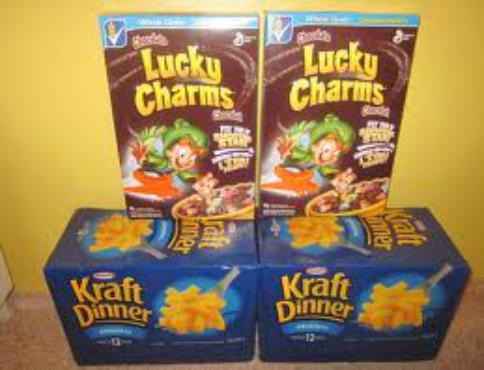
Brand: Chocolate Lucky Charms
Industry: Food